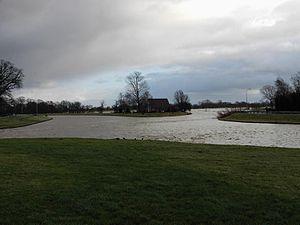
De Haandrik est un hameau néerlandais de la commune de Hardenberg dans la province d'Overijssel.